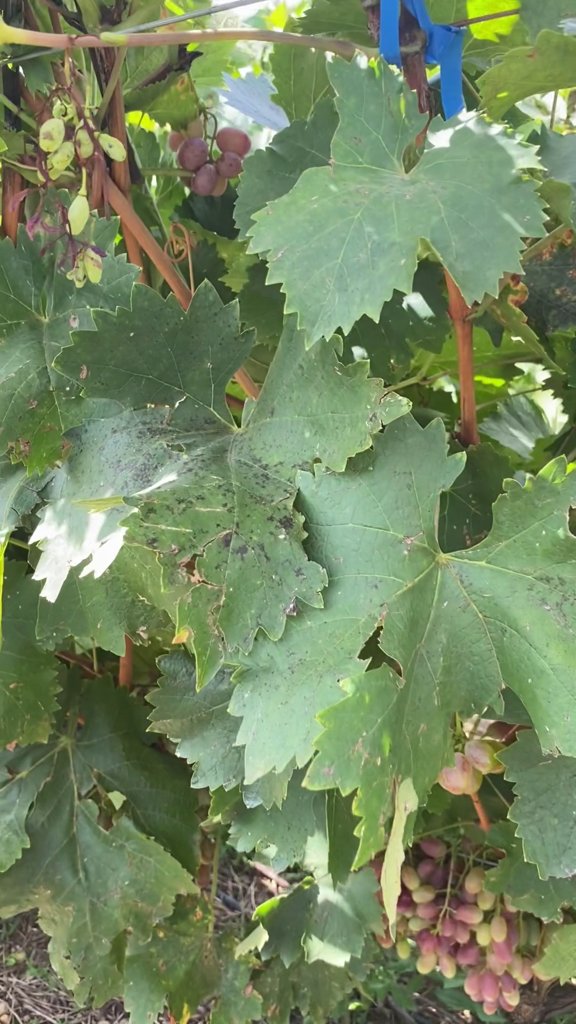
Berries visible: 63
Grape clusters: 4